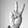
ASL letter: V